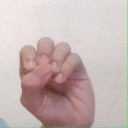
अक्षर: उ